The Proper Way to Hang a Confederate Flag

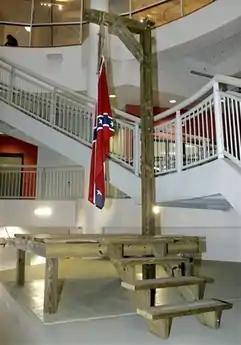
Piece at the Brogan Museum

The Proper Way to Hang a Confederate Flag is an art installation by John Sims. The controversial installation consists of a Confederate battle flag hanging from a noose at a gallows. "The Proper way to Hang a Confederate Flag" was first shown in Schmucker Gallery at Gettysburg College in 2004 as a part of Sims' "Recoloration Proclamation: The Gettysburg Redress". "Recoloration Proclamation" targets specific traditional symbols of southern heritage, which are inextricably linked to slavery and racism in America. Included in the exhibition are recolored Confederate flags, a Confederate flag hanging from the gallows, a contemporary rewrite of the Gettysburg Address, contemporary recordings of the song "Dixie", and a documentary film. A notable piece featured in the exhibition "Recoloration Proclamation: The Gettysburg Redress" is "ReVote," an installation featuring three voting booths used in Florida's disputed 2000 presidential election with re-colored Confederate flags hanging above, including black, red, and green for the Pan-African Flag of the African Liberation Movement. Pink and lavender Confederate flags with feathers and sequins were also created for the exhibition signifying "drag flags". John Sims received national media attention for his lynching of the Confederate flag.